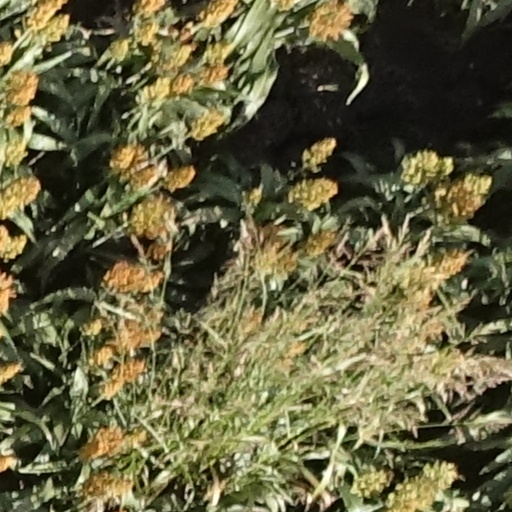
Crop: sorghum